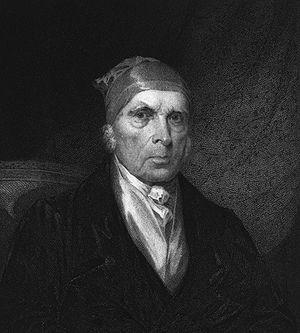
James Barton Longacre, né le 11 août 1794 dans le Comté de Delaware et mort le 1ᵉʳ janvier 1869 à Philadelphie, est un peintre, graveur un médailleur américain.